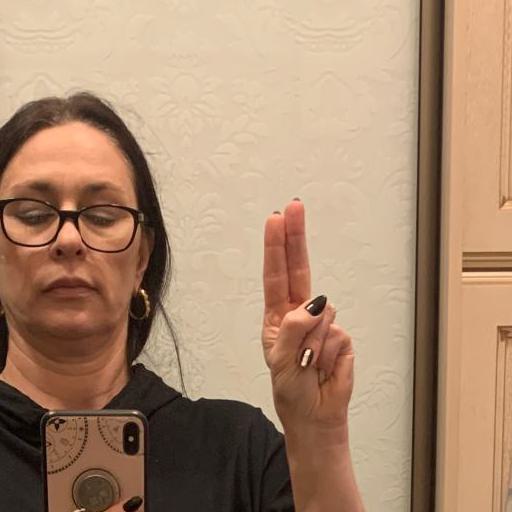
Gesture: two_up